Gibson Byrd

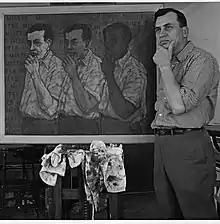
Artist Gibson Byrd posing in studio with painting "The Difference" (1965) - note background stenciled words change with skin complexion from "Mister" to "Hi Chief" to "Hey Boy"

An artist-observer, Byrd’s work explored human loneliness and isolation, frequently provided social commentary, showcased social fairness and justice, and often lampooned the status quo and materialism. “His subject matter is very much of our time: anomie and alienation, military service and domesticity, flashy commercialism and enduring values; the interrelationship between the artifact and natural environment and formal invention”. Byrd’s work in the 1950s reflected an interest in interiors and everyday life. By 1962, he was increasingly concerned about the implications of his Shawnee Indian ancestry, a topic he returned through throughout his life and explored through social commentary that emphasized racial bias, and the national struggle for equality (for example “Incident”, an exhibit-winning piece which was hung in the Madison WI mayor’s office, and "The Difference"). In the early 1970s, Byrd shifted inward working autobiographically exploring life stages. Subsequently, he painted spartan and geometric interiors, often populated with strange assortments of figures, animate and inanimate, clad and unclad, conveying a perceptible aura of unease.